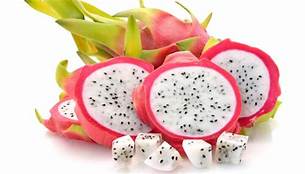
Label: Dragonfruit